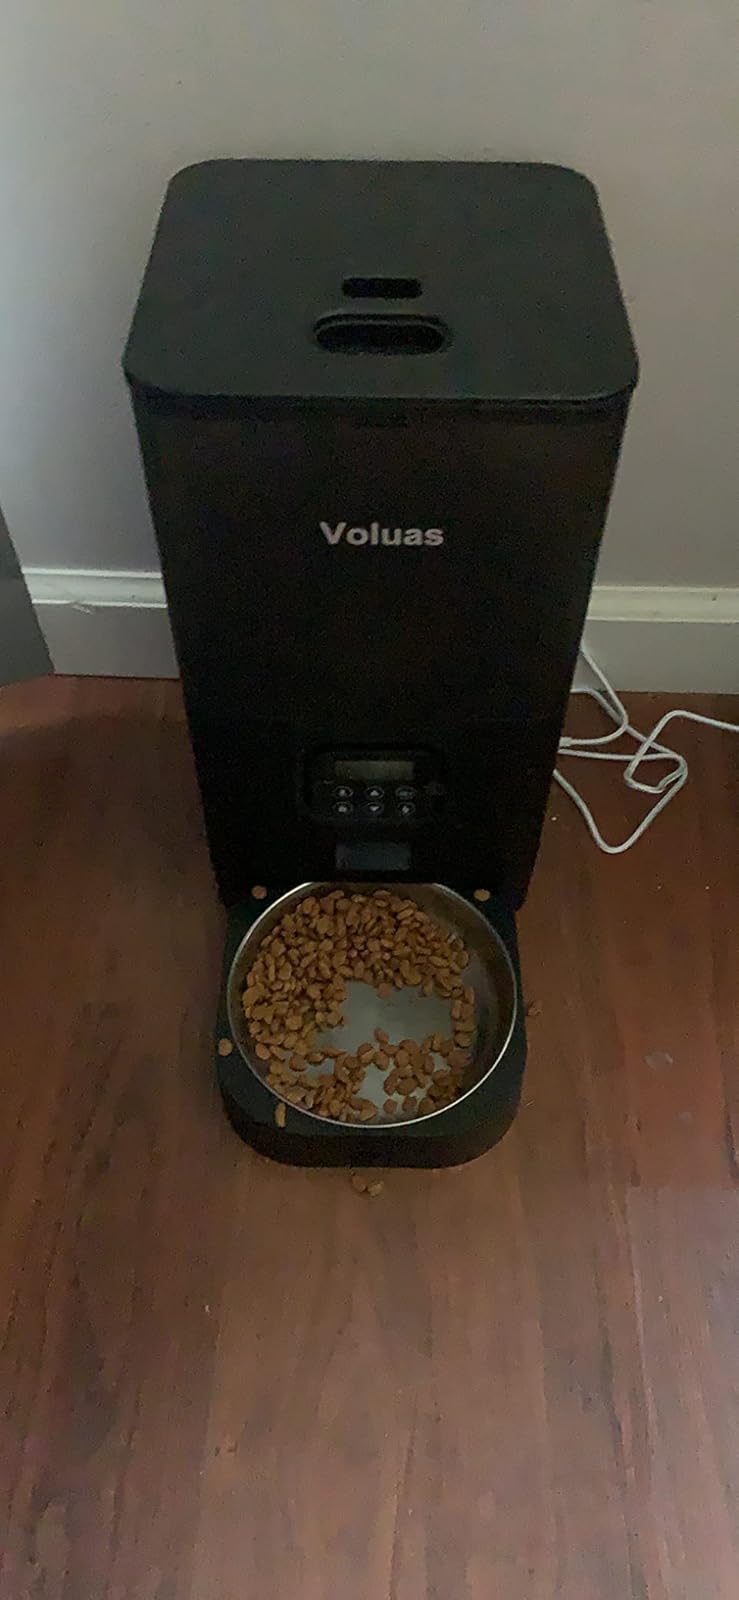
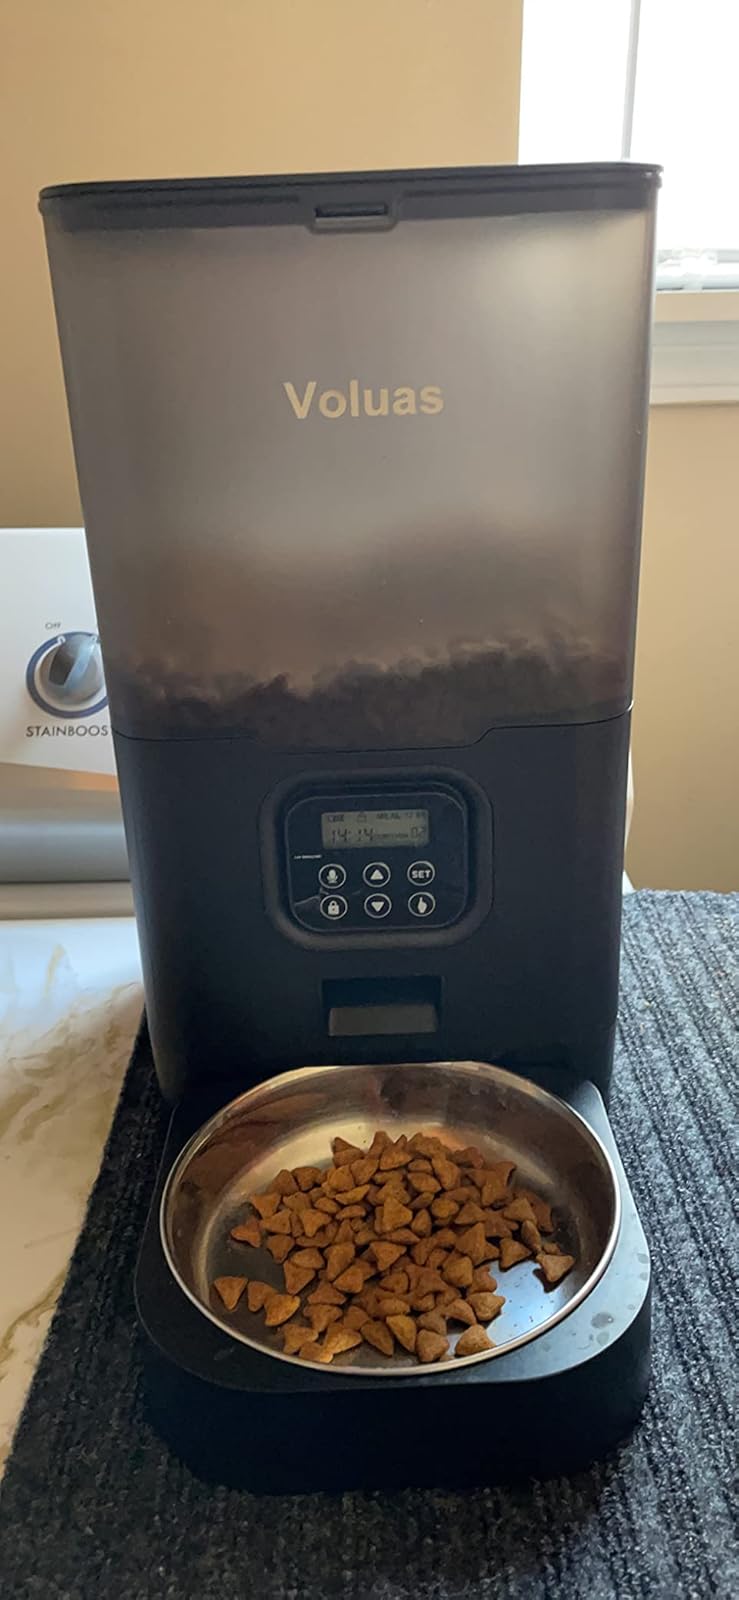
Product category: items_feeder
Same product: yes